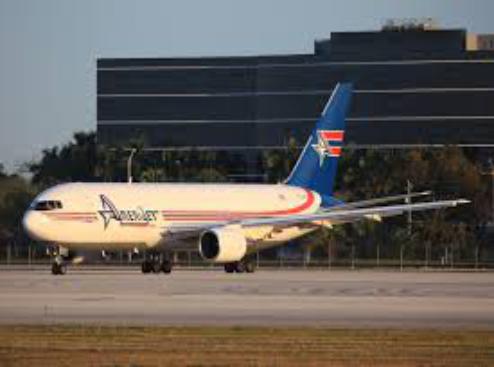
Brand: Amerijet International
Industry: Transportation